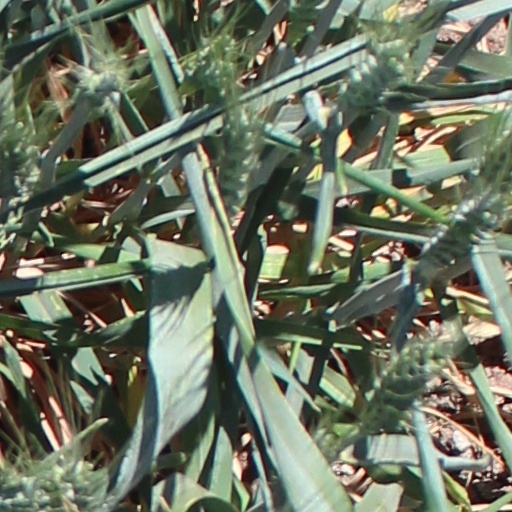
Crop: wheat